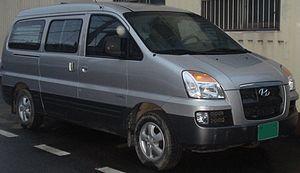
La Hyundai Satellite est un van offrant 6 à 9 places. Il est aussi vendu sous le nom de i800, H-1, Starex et Grand Starex.